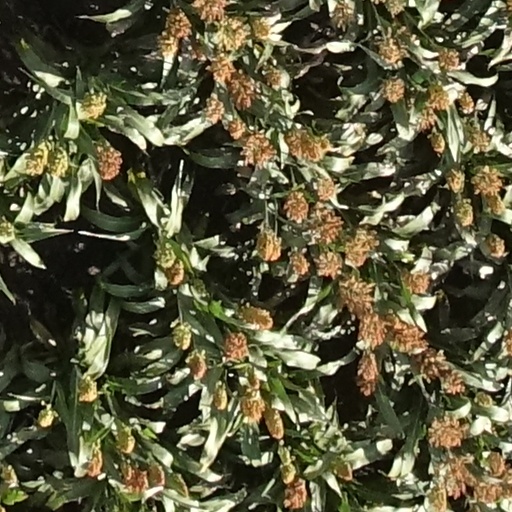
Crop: sorghum